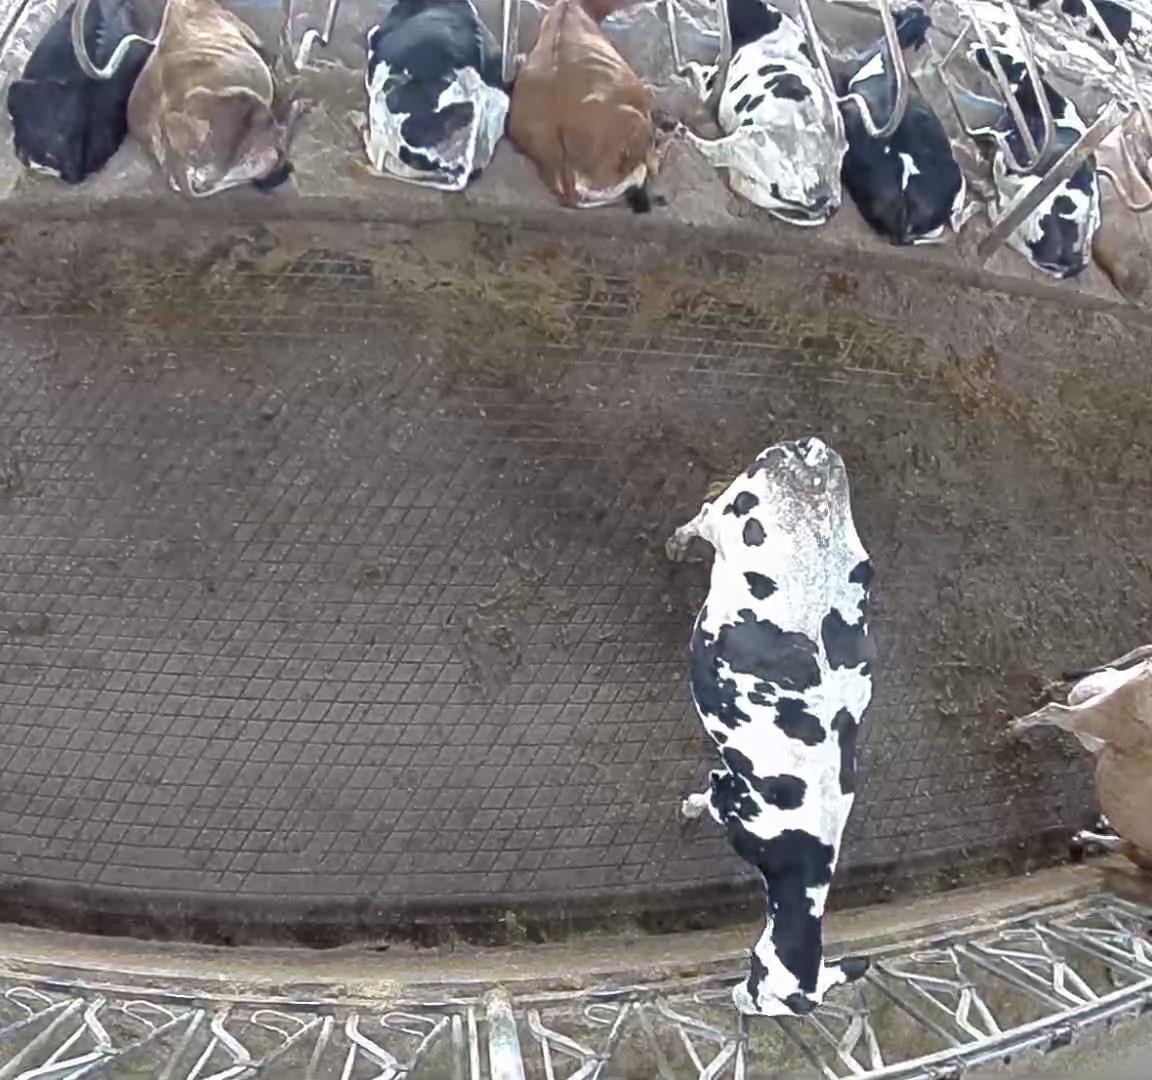
Number of cows: 11